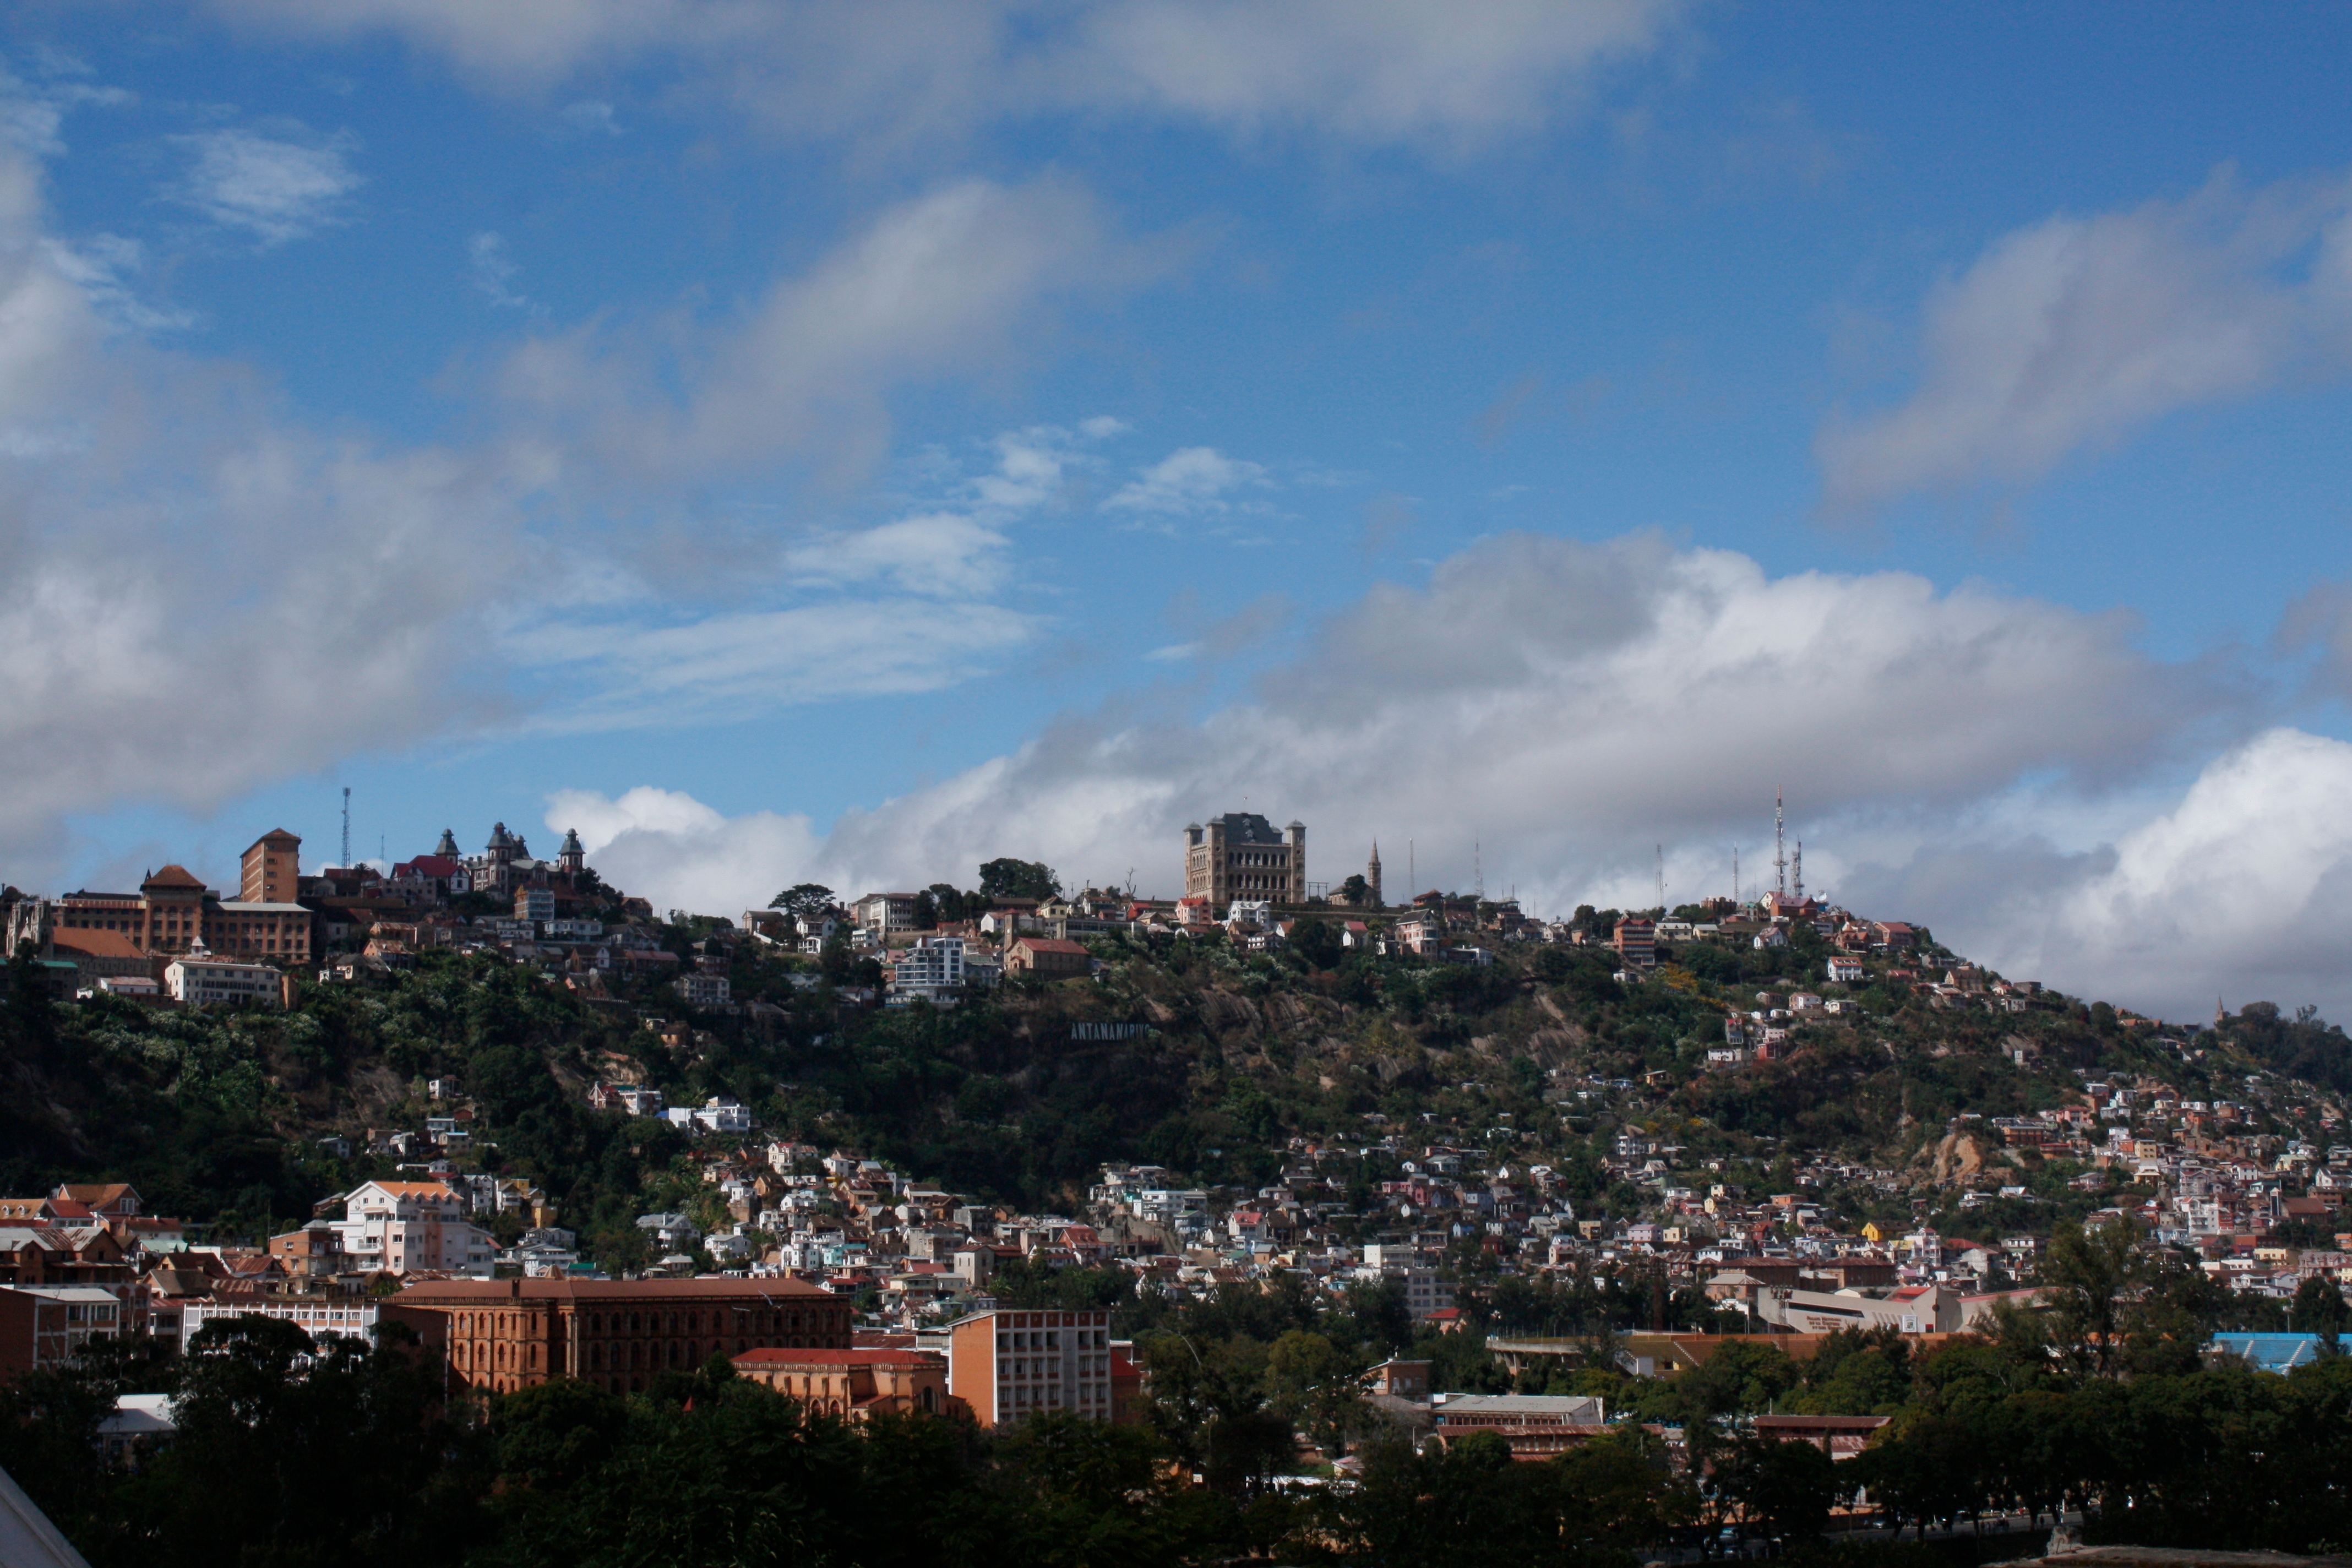
horizon, mountain, cloud, sky, skyline, hill, town, city, cityscape, panorama, dusk, suburb, evening, aerial photography, residential area, human settlement, atmosphere of earth